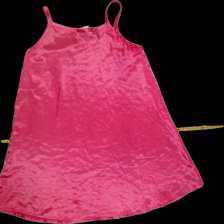
View: back
Type: Nightgown
Category: Ladies
Brand: KappAhl
Colors: Pink
Material: 100%polyester
Size: M
Trend: No trend
Stains: Yes
Price range: <50
Recommended usage: Export